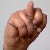
The image shows a hand gesture representing the letter 'N' in Indian Sign Language.